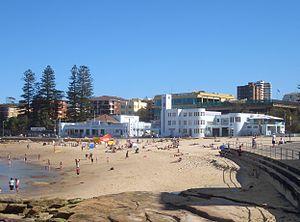
La Nouvelle-Galles du Sud, aussi connu sous le sigle NSW, est le plus peuplé des États australiens. Sa capitale est Sydney, ville la plus peuplée du pays. Elle est située dans le sud-est de l'île principale et partage ses frontières avec le Queensland au nord, avec l'Australie-Méridionale à l'ouest et avec le Victoria au sud. Elle est bordée par la mer de Tasman à l'est. La Nouvelle-Galles du Sud encercle le Territoire de la capitale australienne, où se trouve Canberra, la capitale de l'Australie.
Cronulla Beach est une plage surveillée sur la baie de Bate, à Cronulla en Australie.